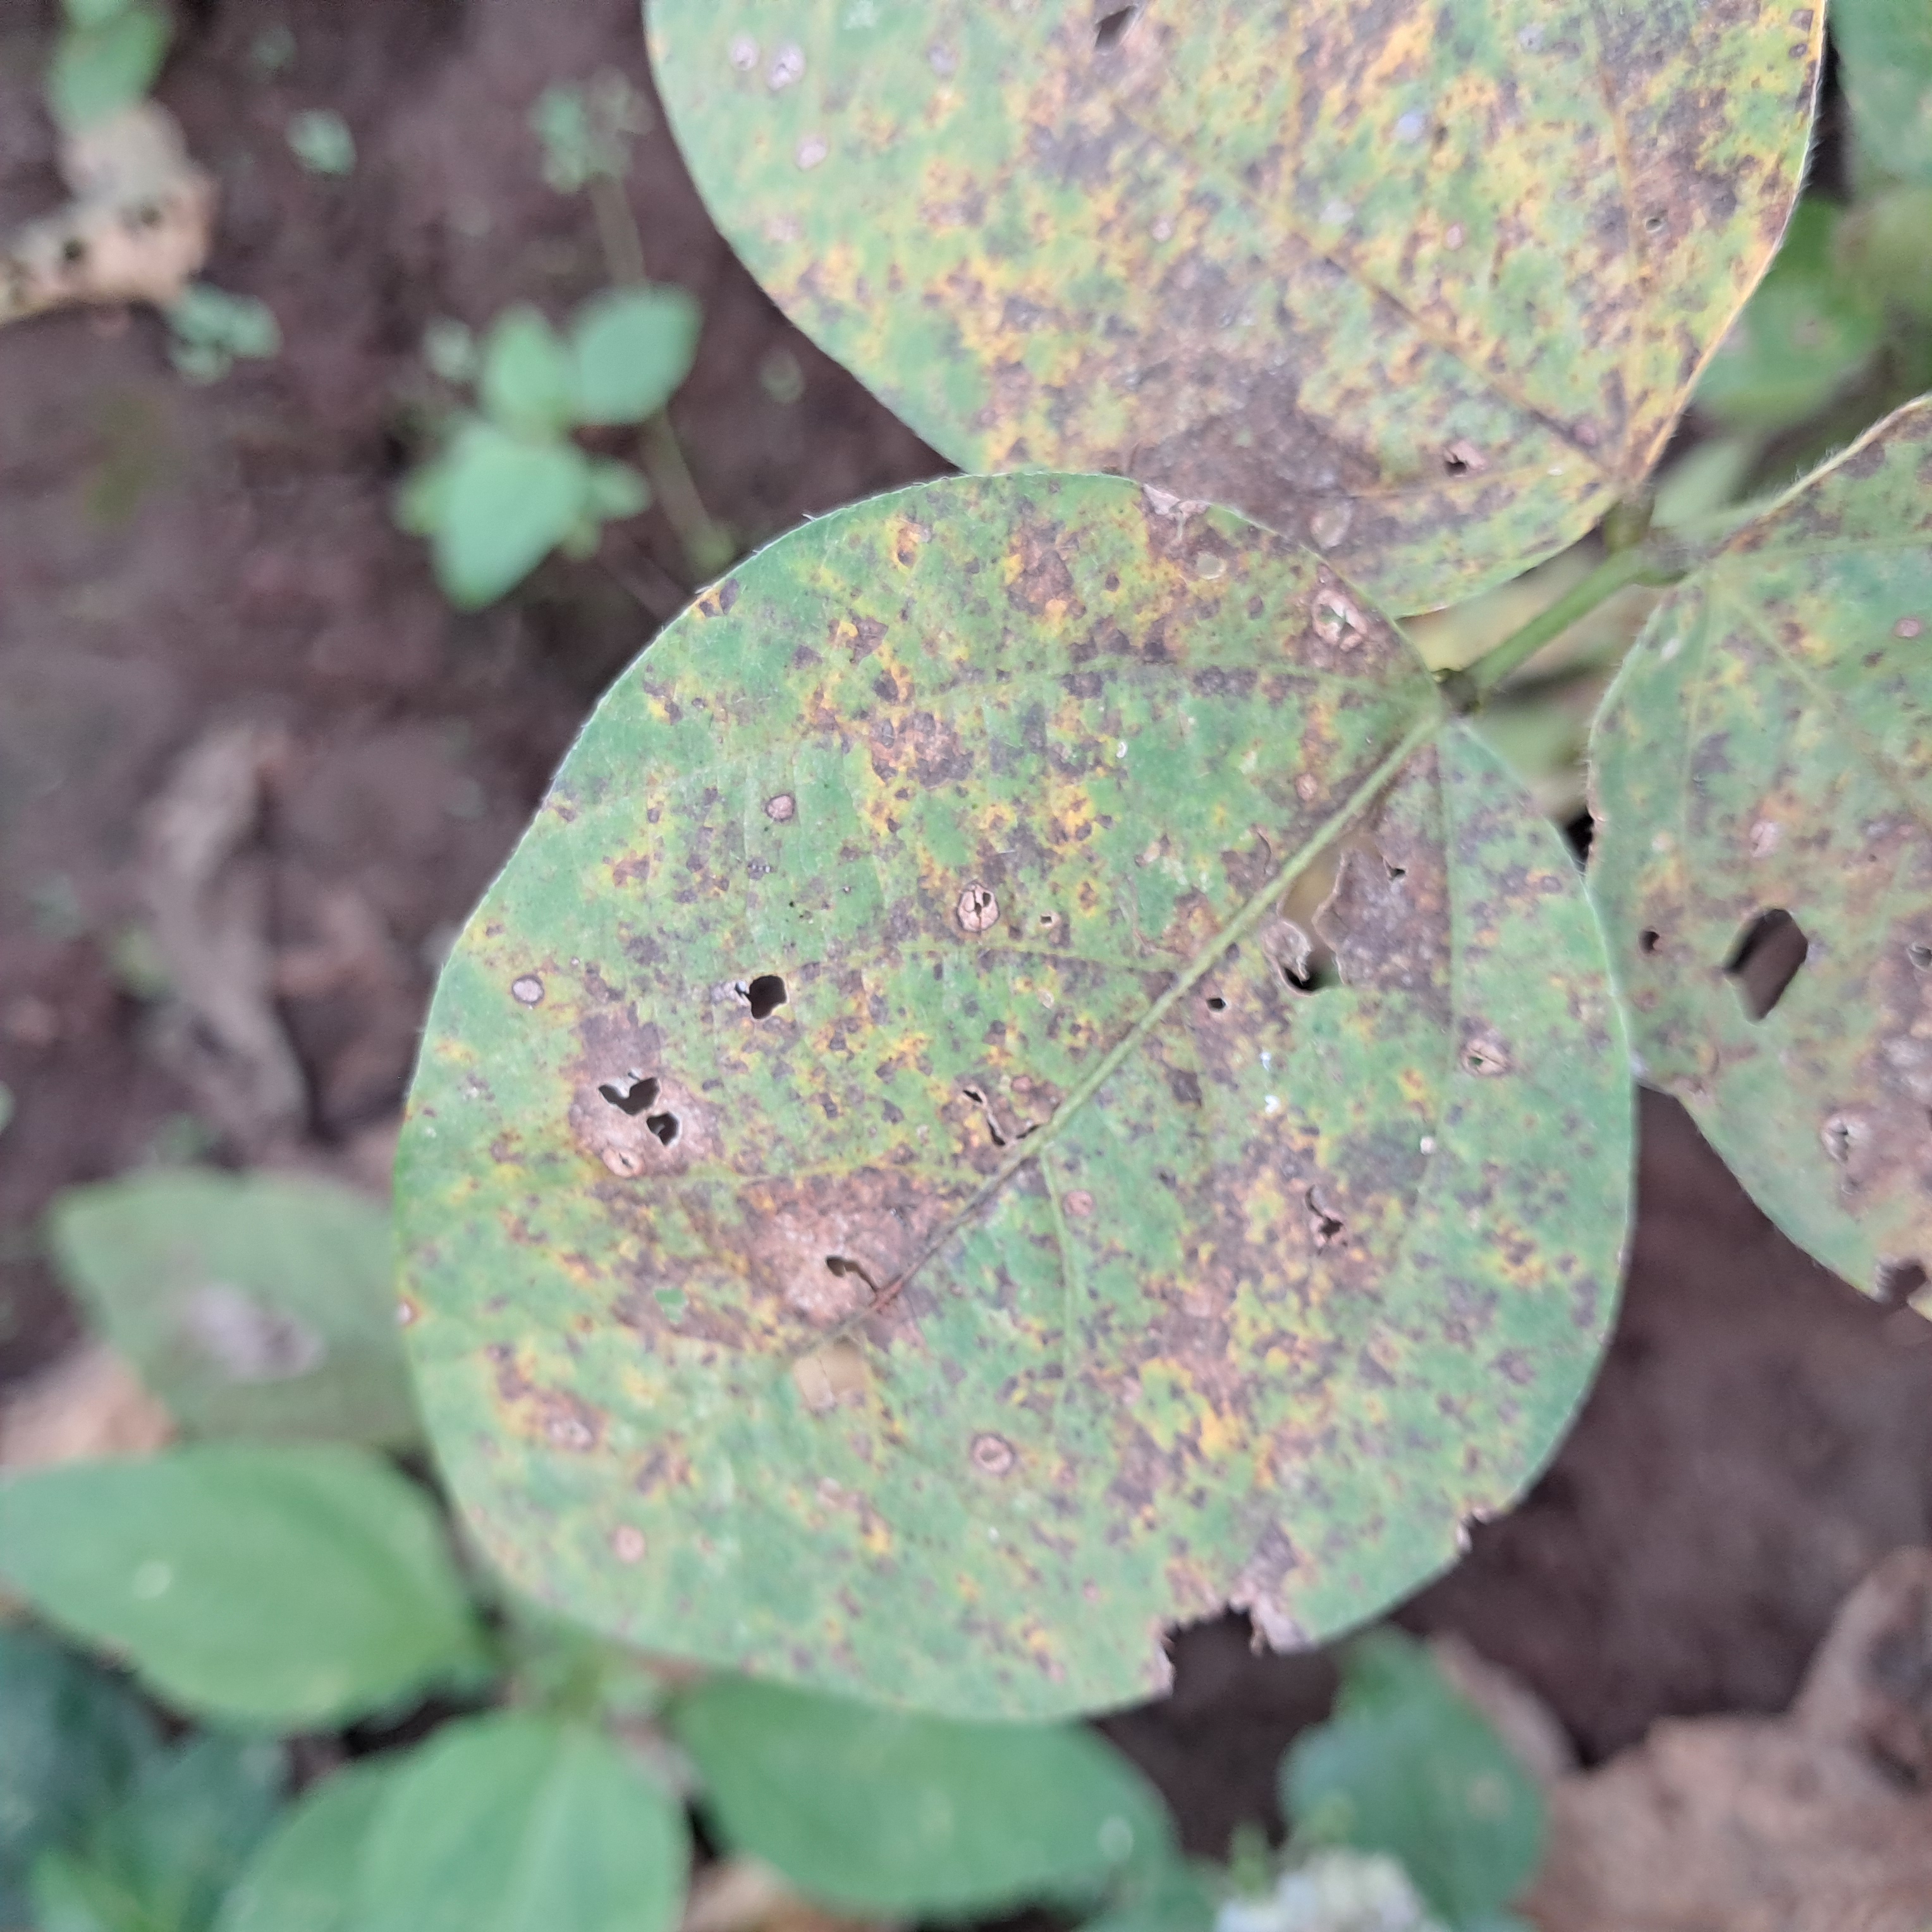
Label: Rust